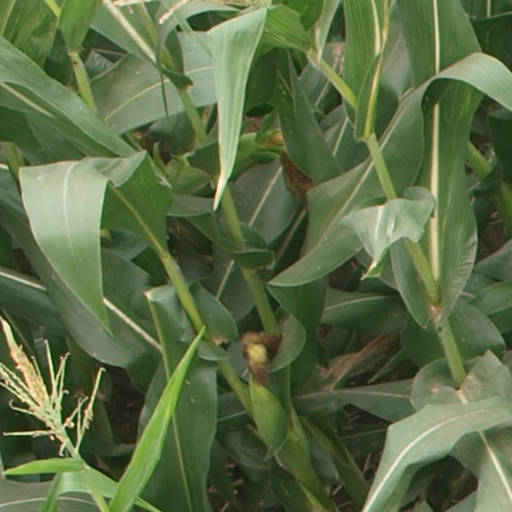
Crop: maize; corn